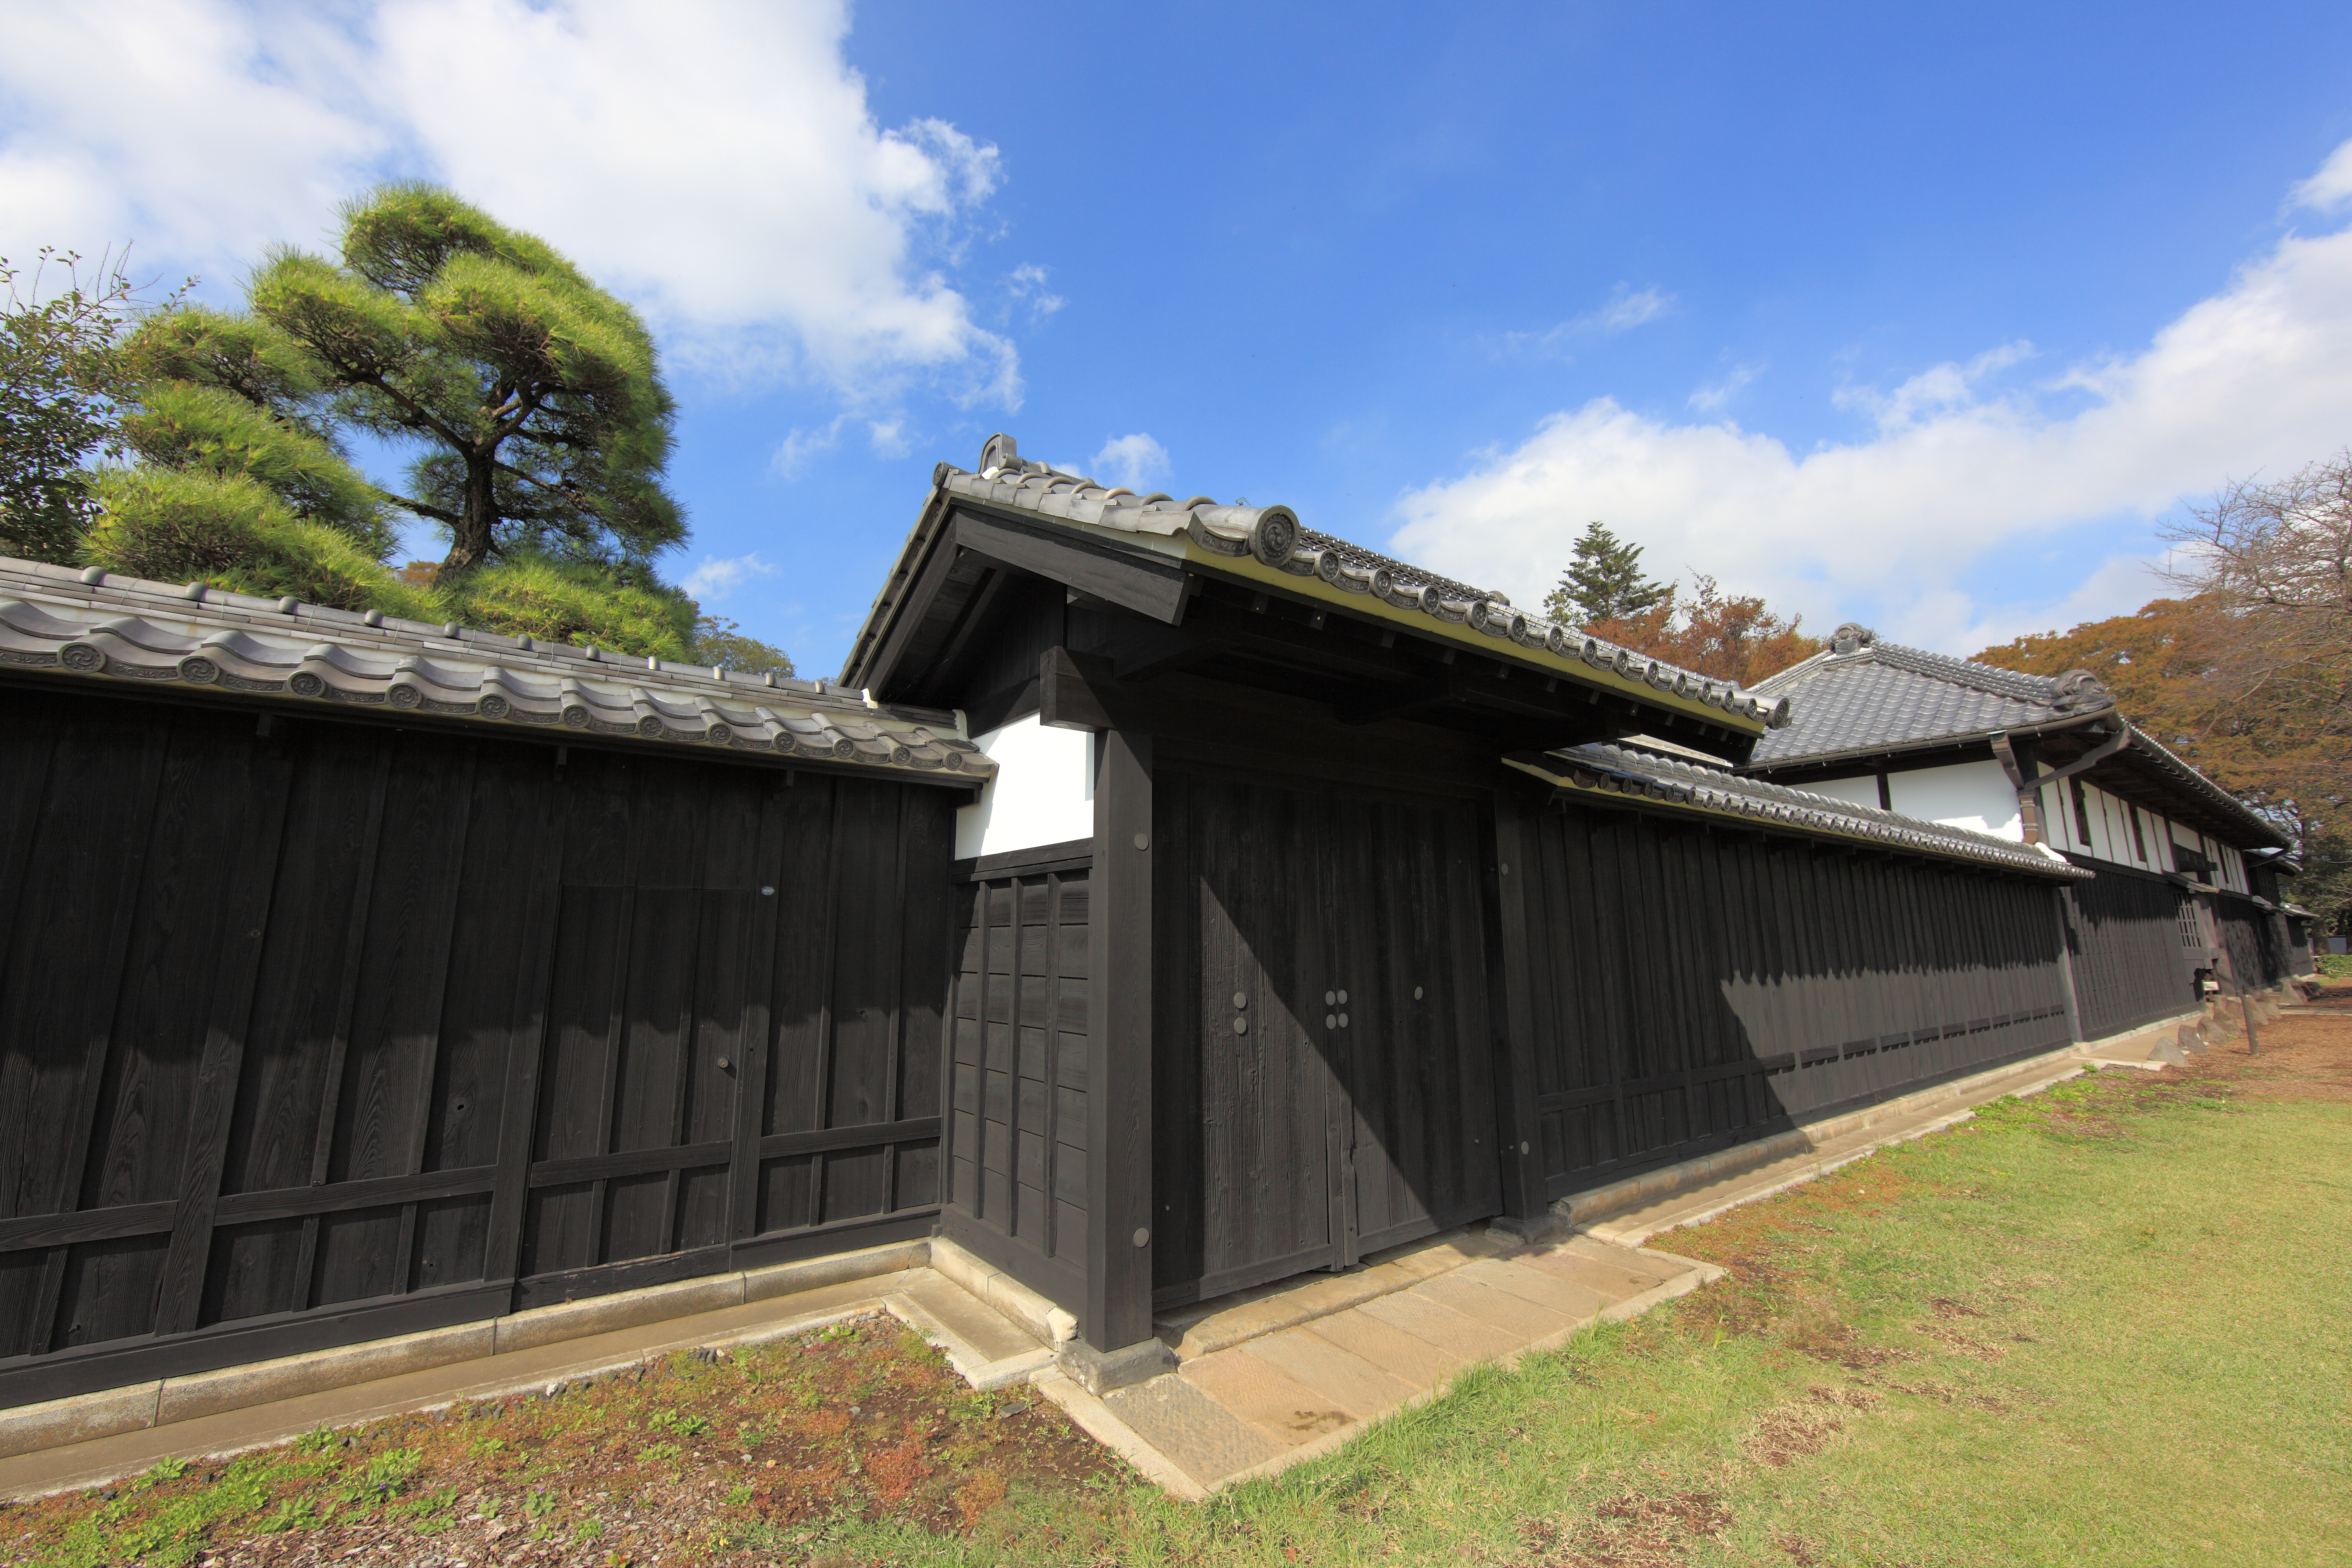
house, roof, barn, home, shed, high, cottage, ancient, facade, property, exterior, design, japanese, 5d, style, hires, estate, markii, traditional, hi, res, resolution, chiba, kashiwa, yoshidafamily, real estate, outdoor structure